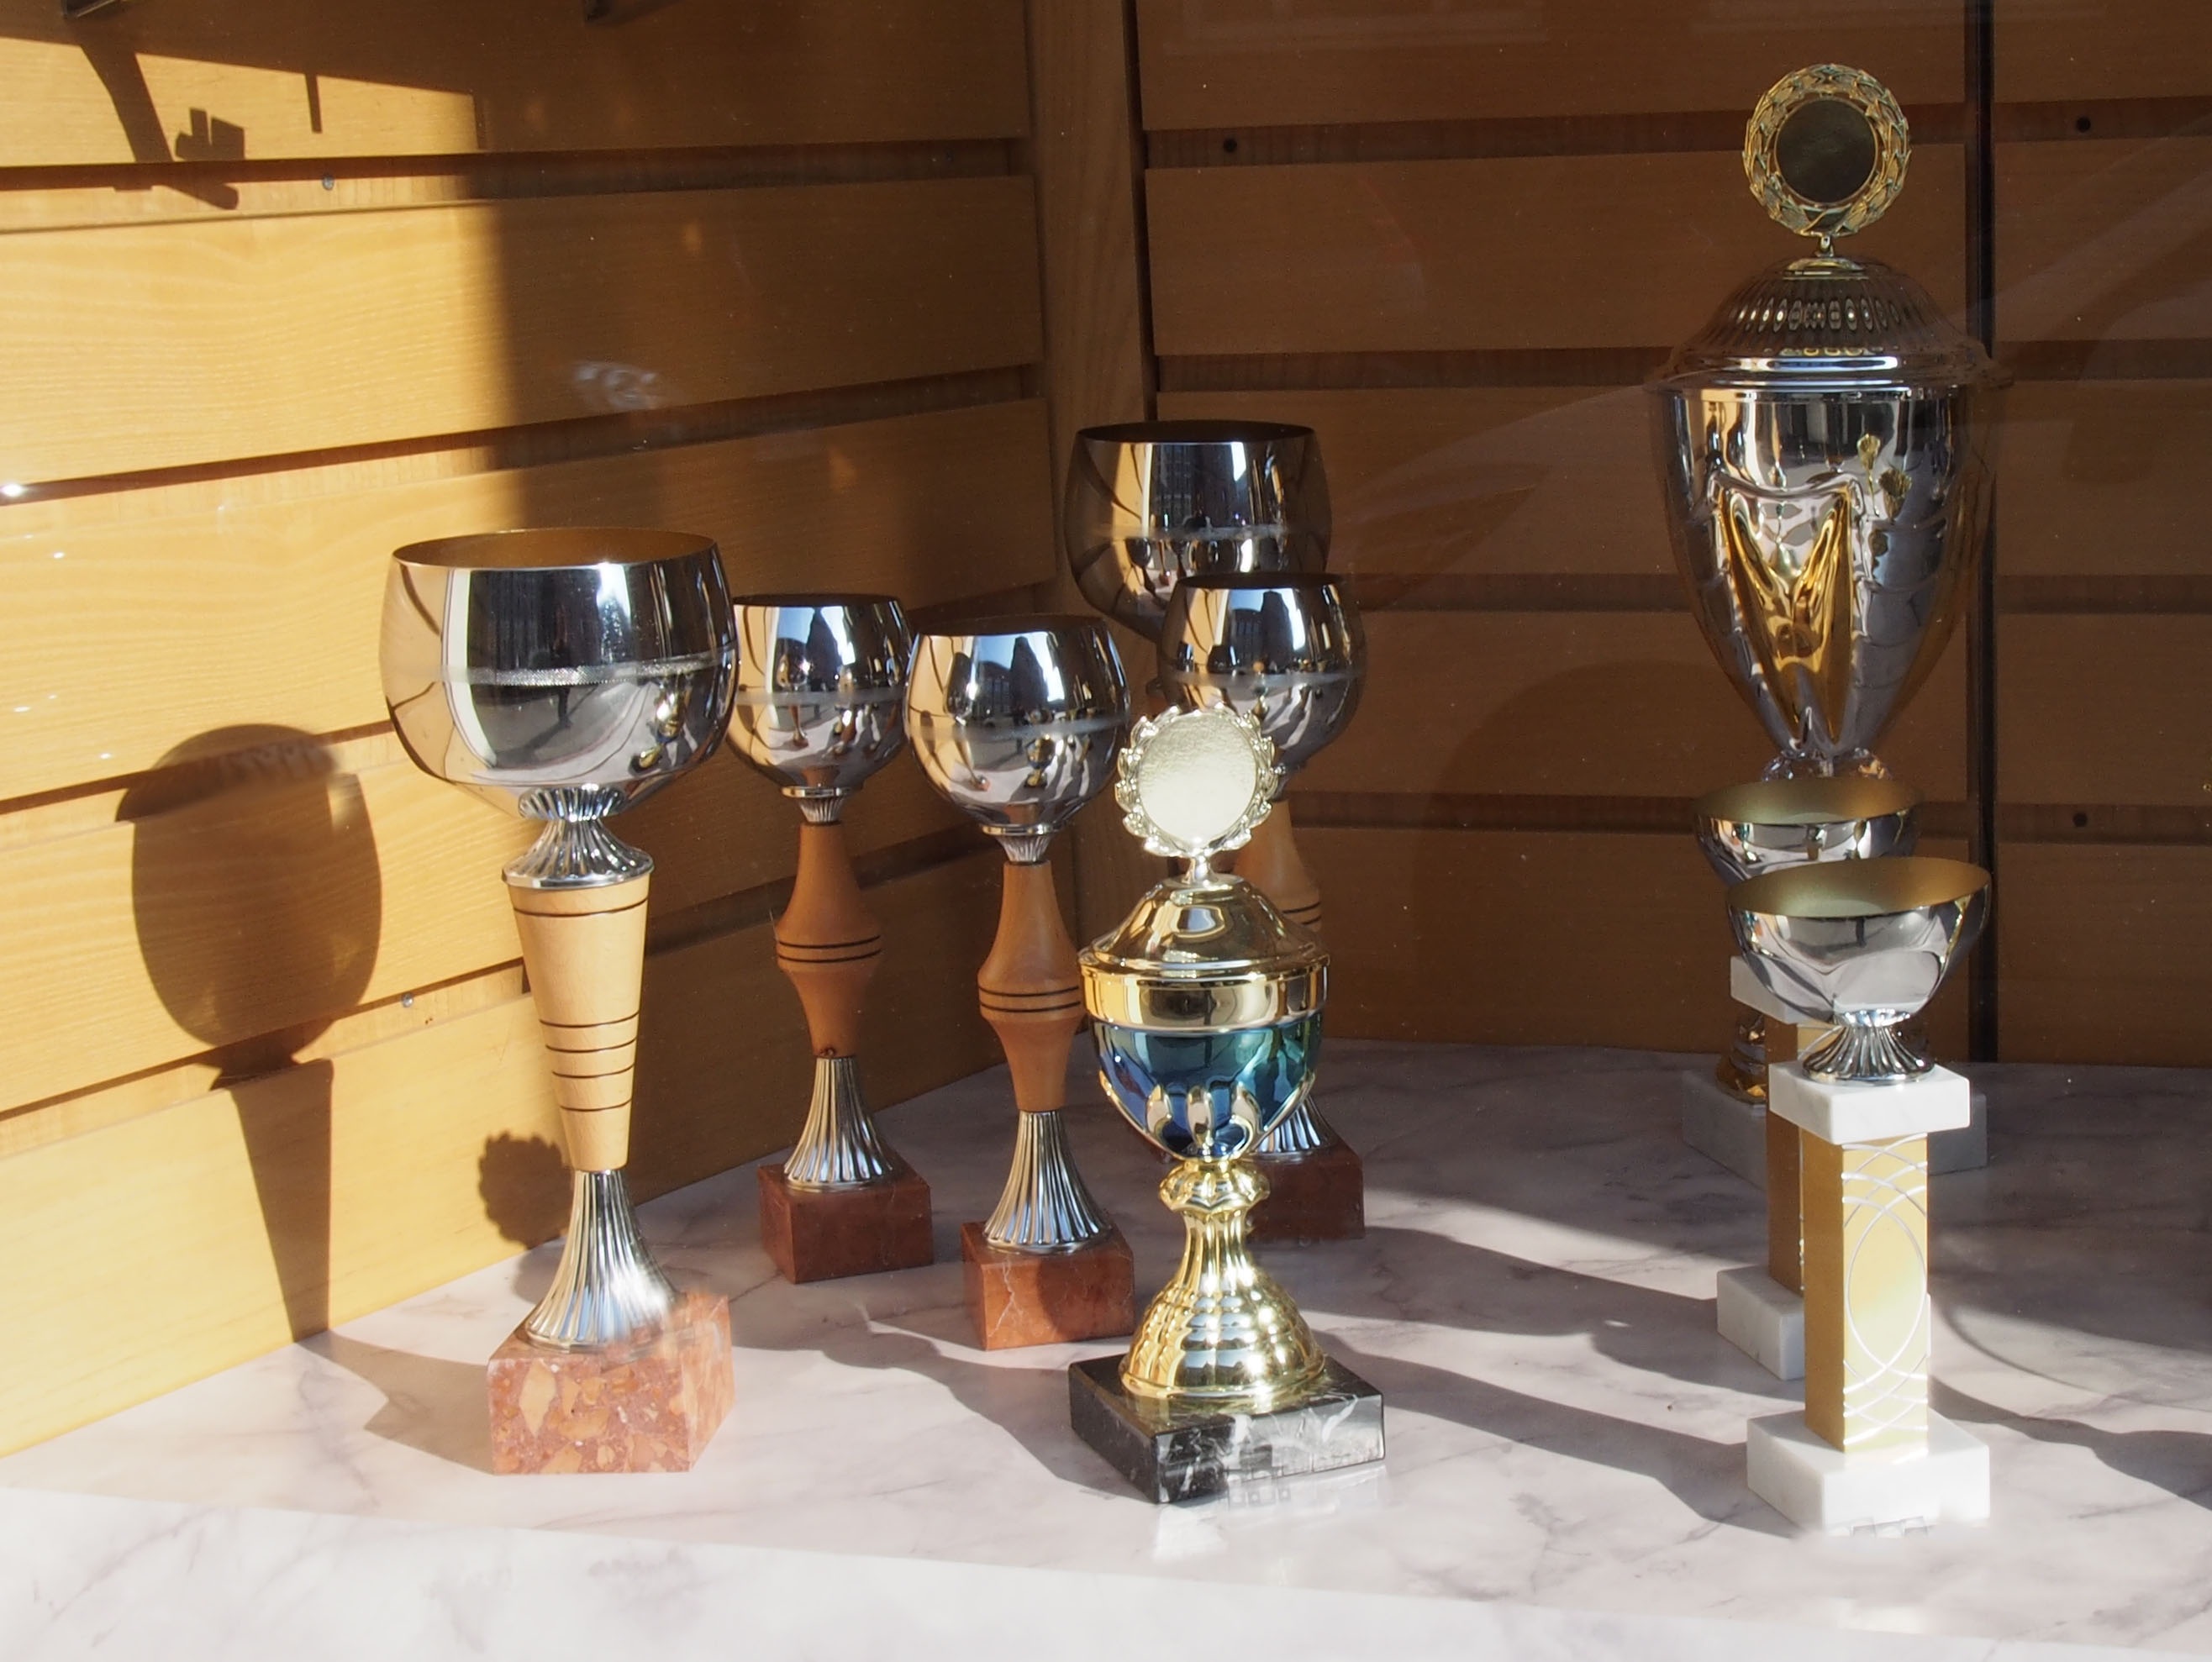
glass, lighting, gold, silver, cups, tourist attraction, shiny, trophy, award